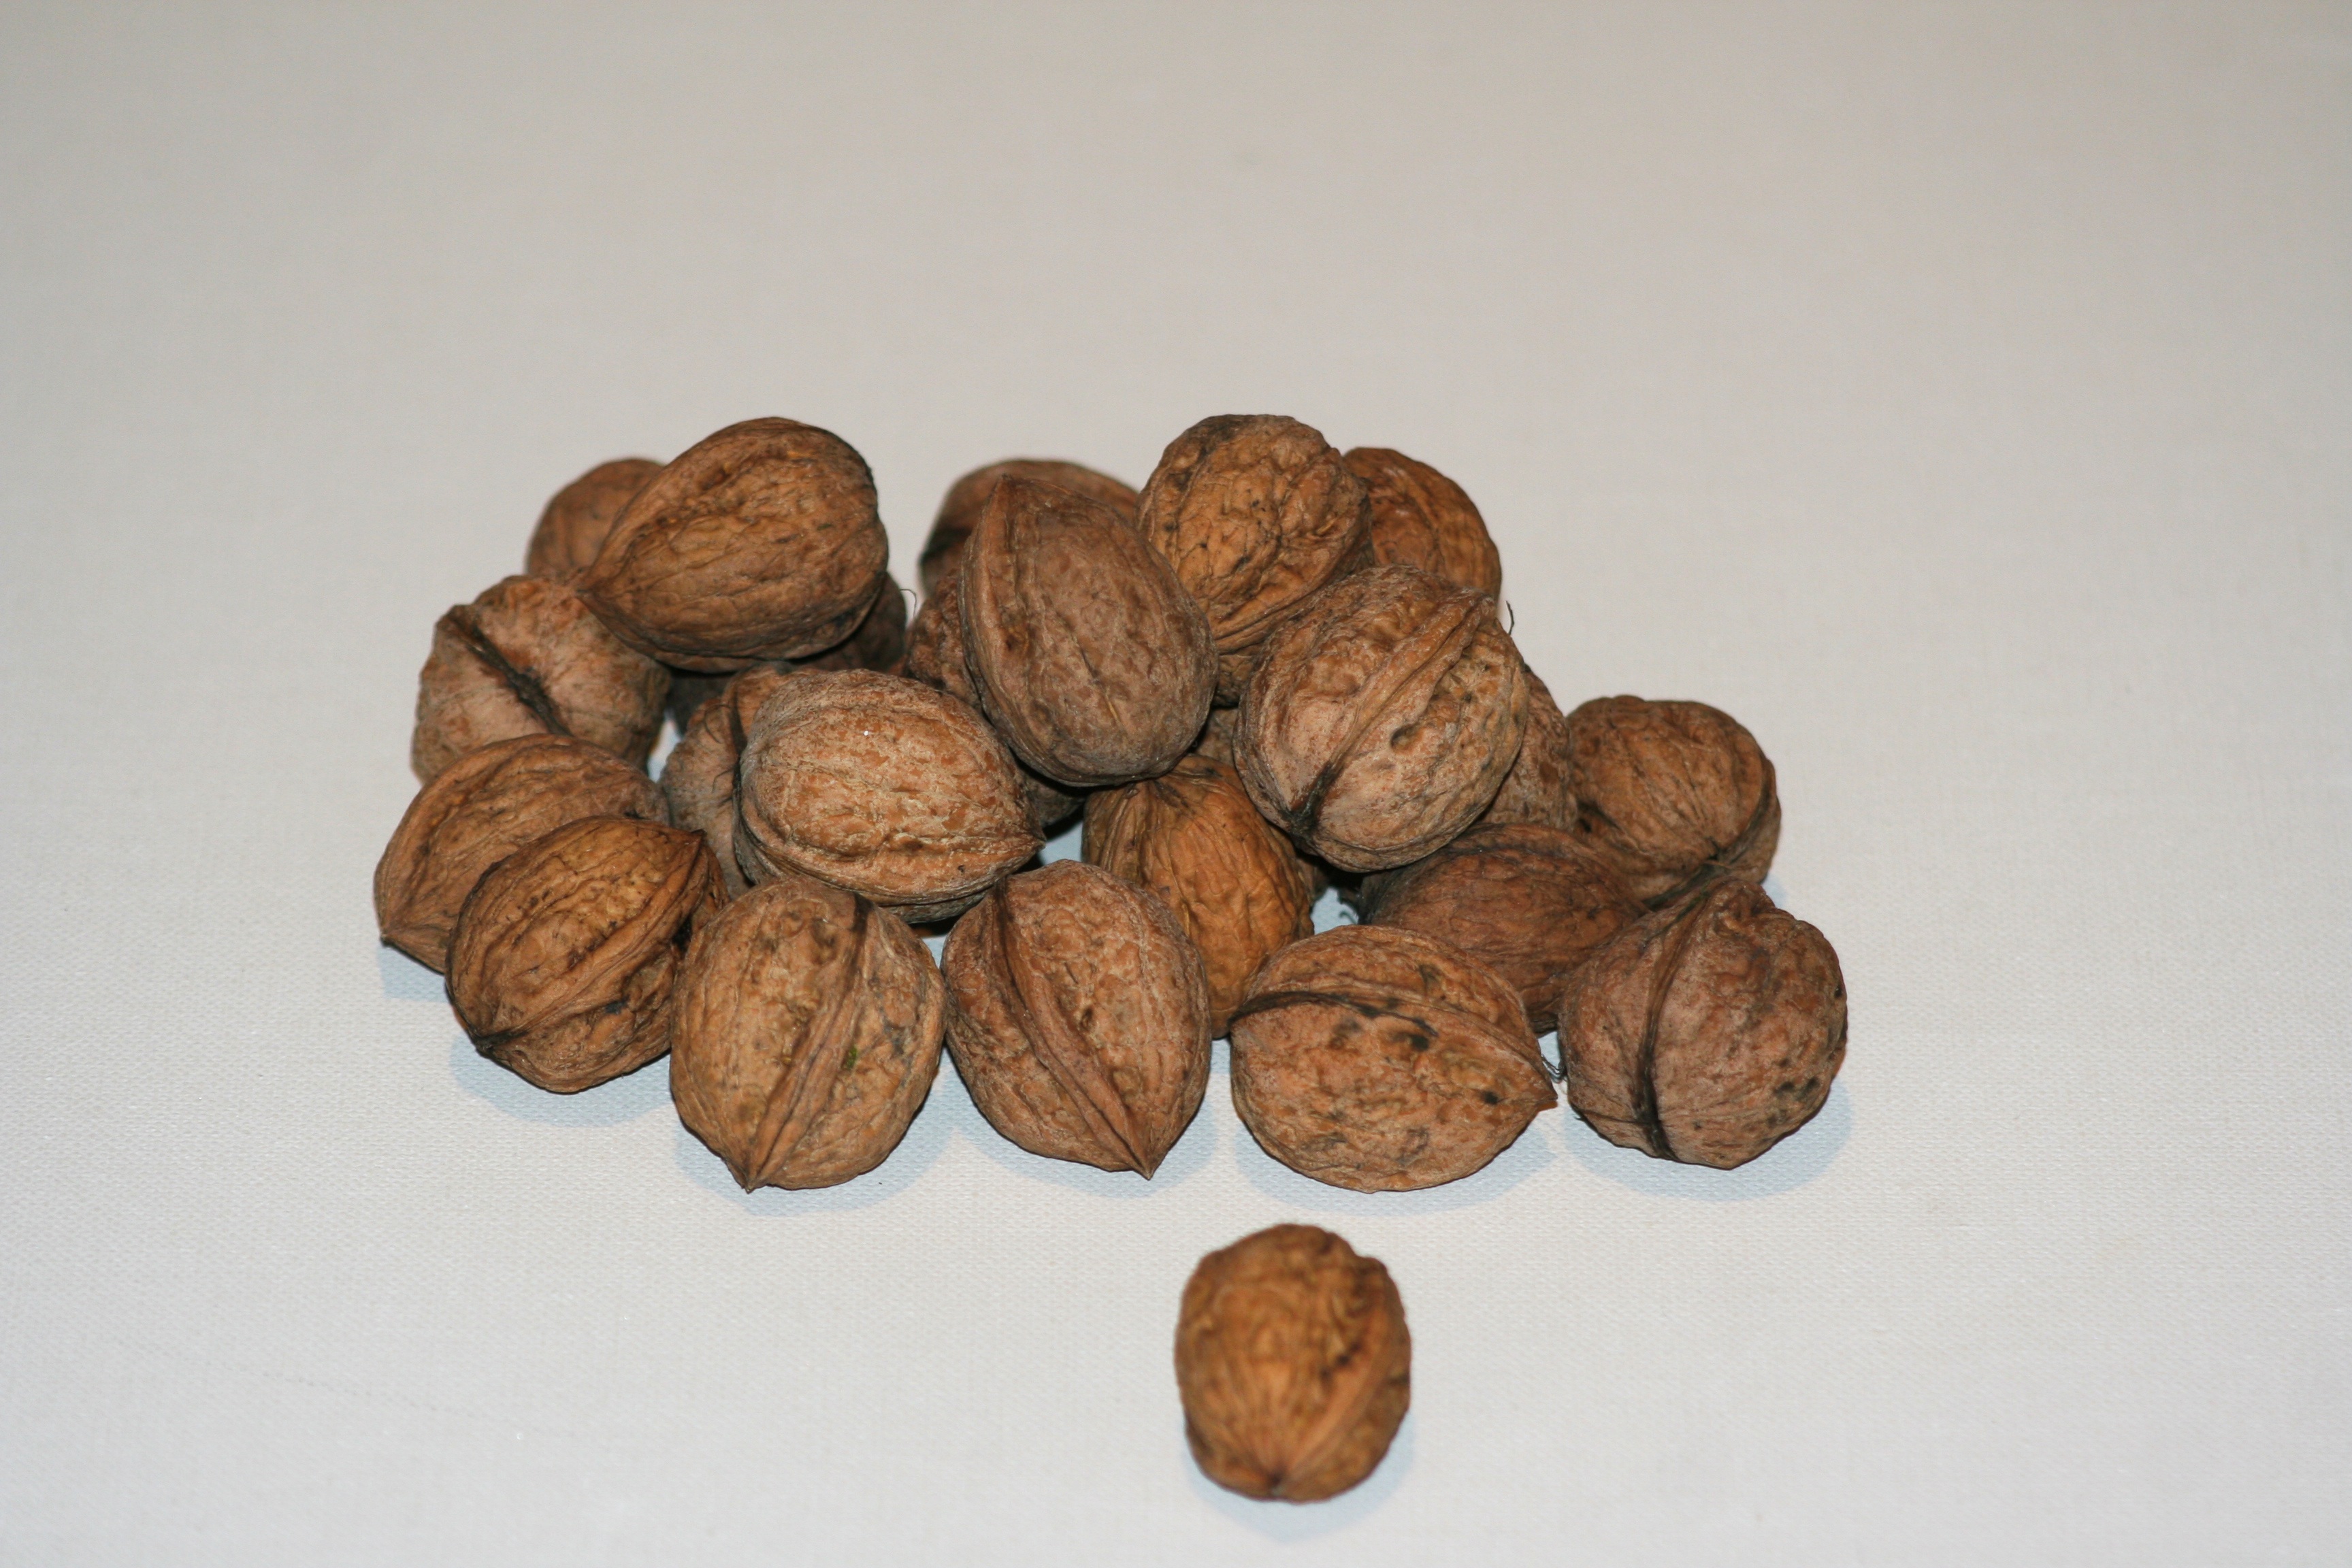
plant, food, produce, nut, healthy, eat, walnut, nuts, nutrition, hazelnut, walnuts, flowering plant, nuts seeds, tree nuts, walnuts on the table